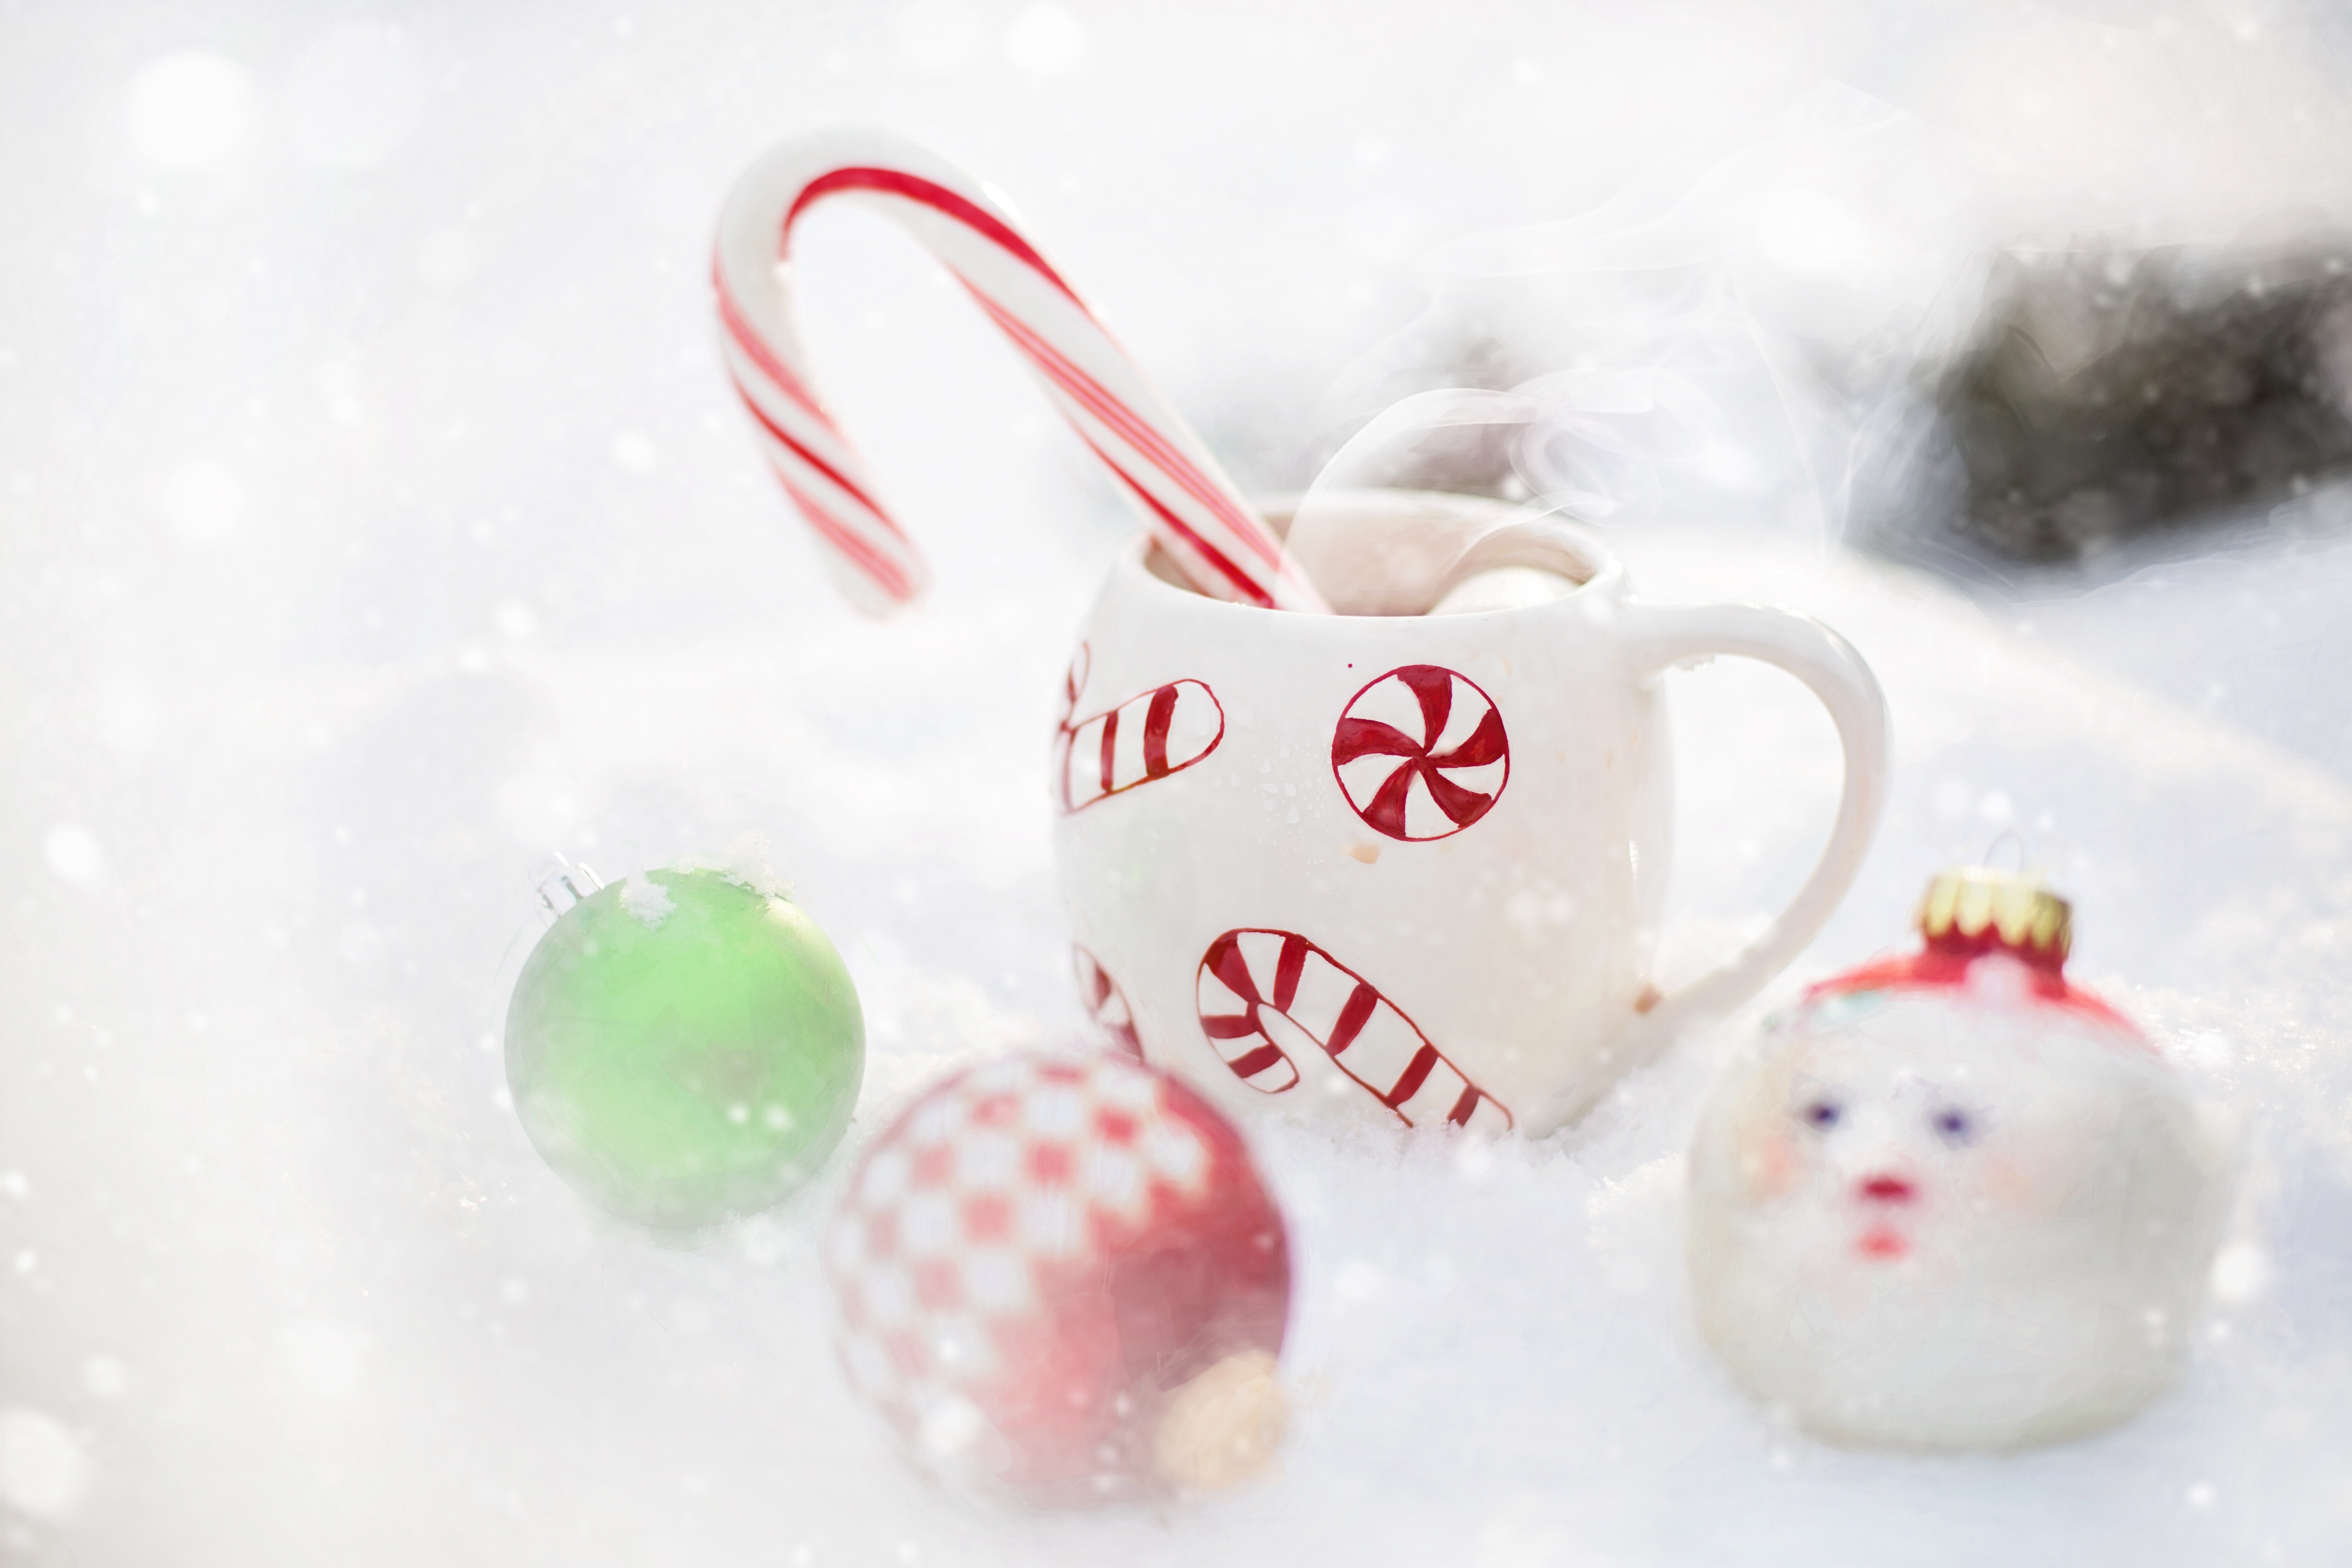
snow, winter, cup, hot chocolate, food, red, beverage, drink, chocolate, christmas, mug, dessert, delicious, cocoa, happy, hot, snowman, seasonal, xmas, marshmallows